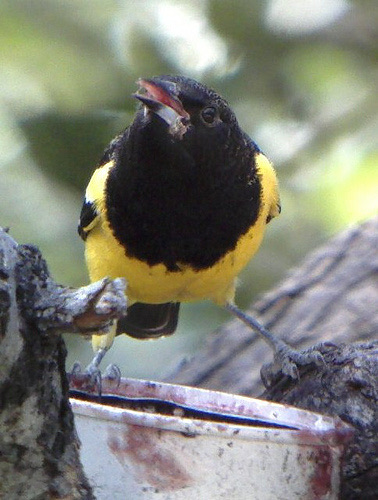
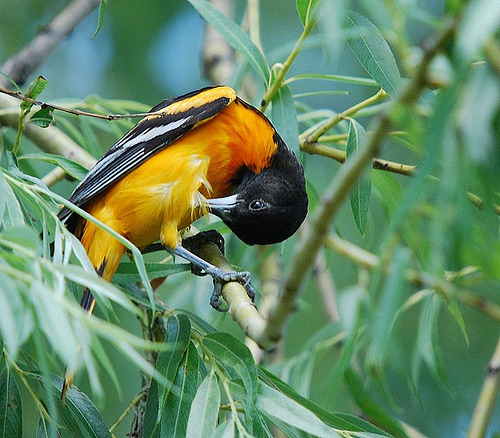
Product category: misc
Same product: yes